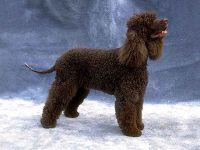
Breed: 219-n000066-Irish_water_spaniel